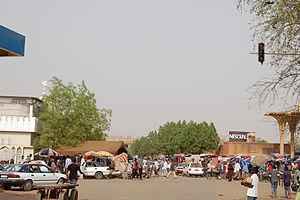
Le Grand marché de Niamey est le plus grand marché et centre commercial de Niamey, la capitale du Niger.